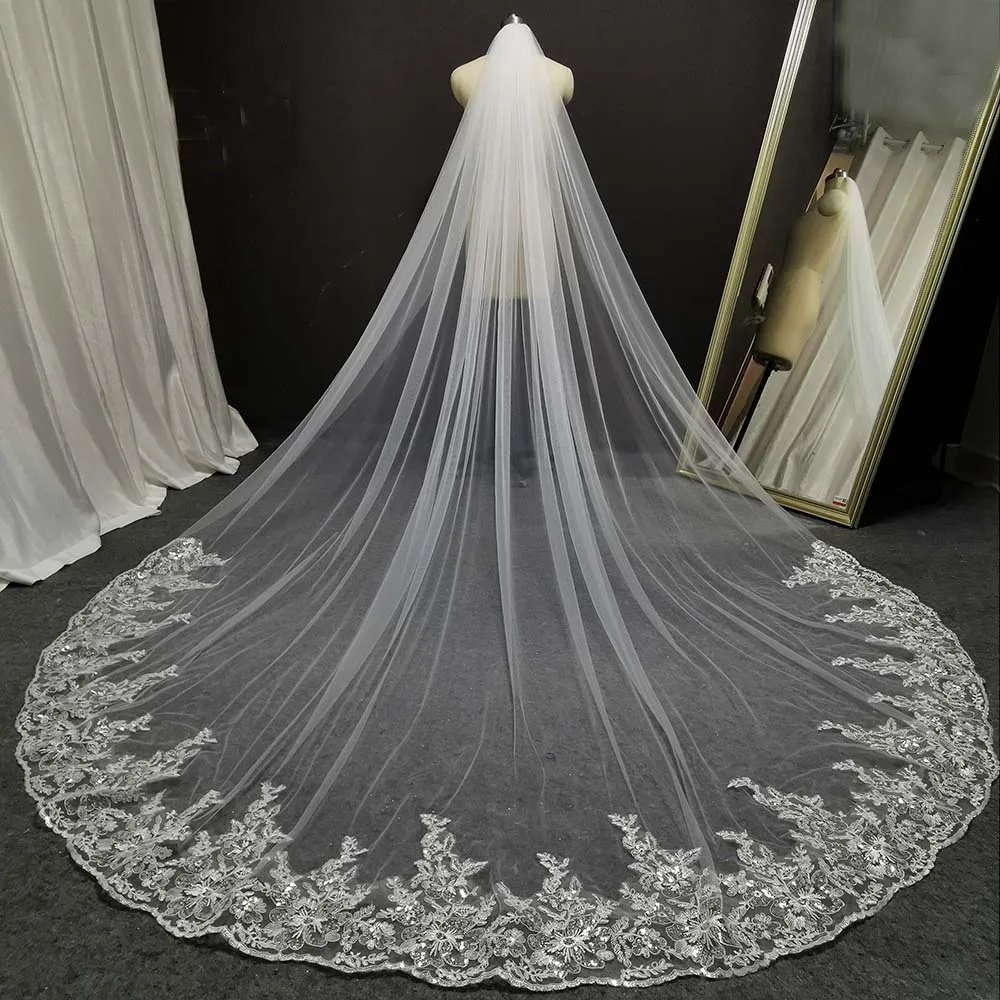
Glitter Sequins Lace Long Wedding Veil 3 Meters White Ivory Bridal Veil Wedding Headpieces Bride Veil
Information of the wedding veil Color: White, ivory Comb : With metal comb Cover face or not: It can NOT cover face Photos Color Chart
Brand: Ma boutique
Category: Apparel & Accessories > Clothing Accessories > Bridal Accessories